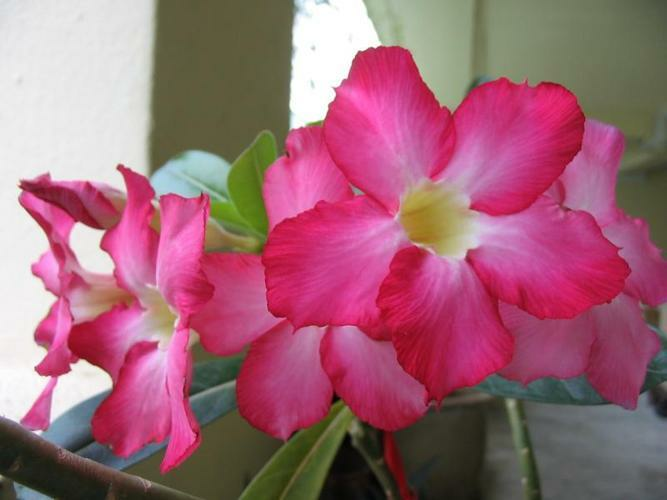
Flower: desert-rose